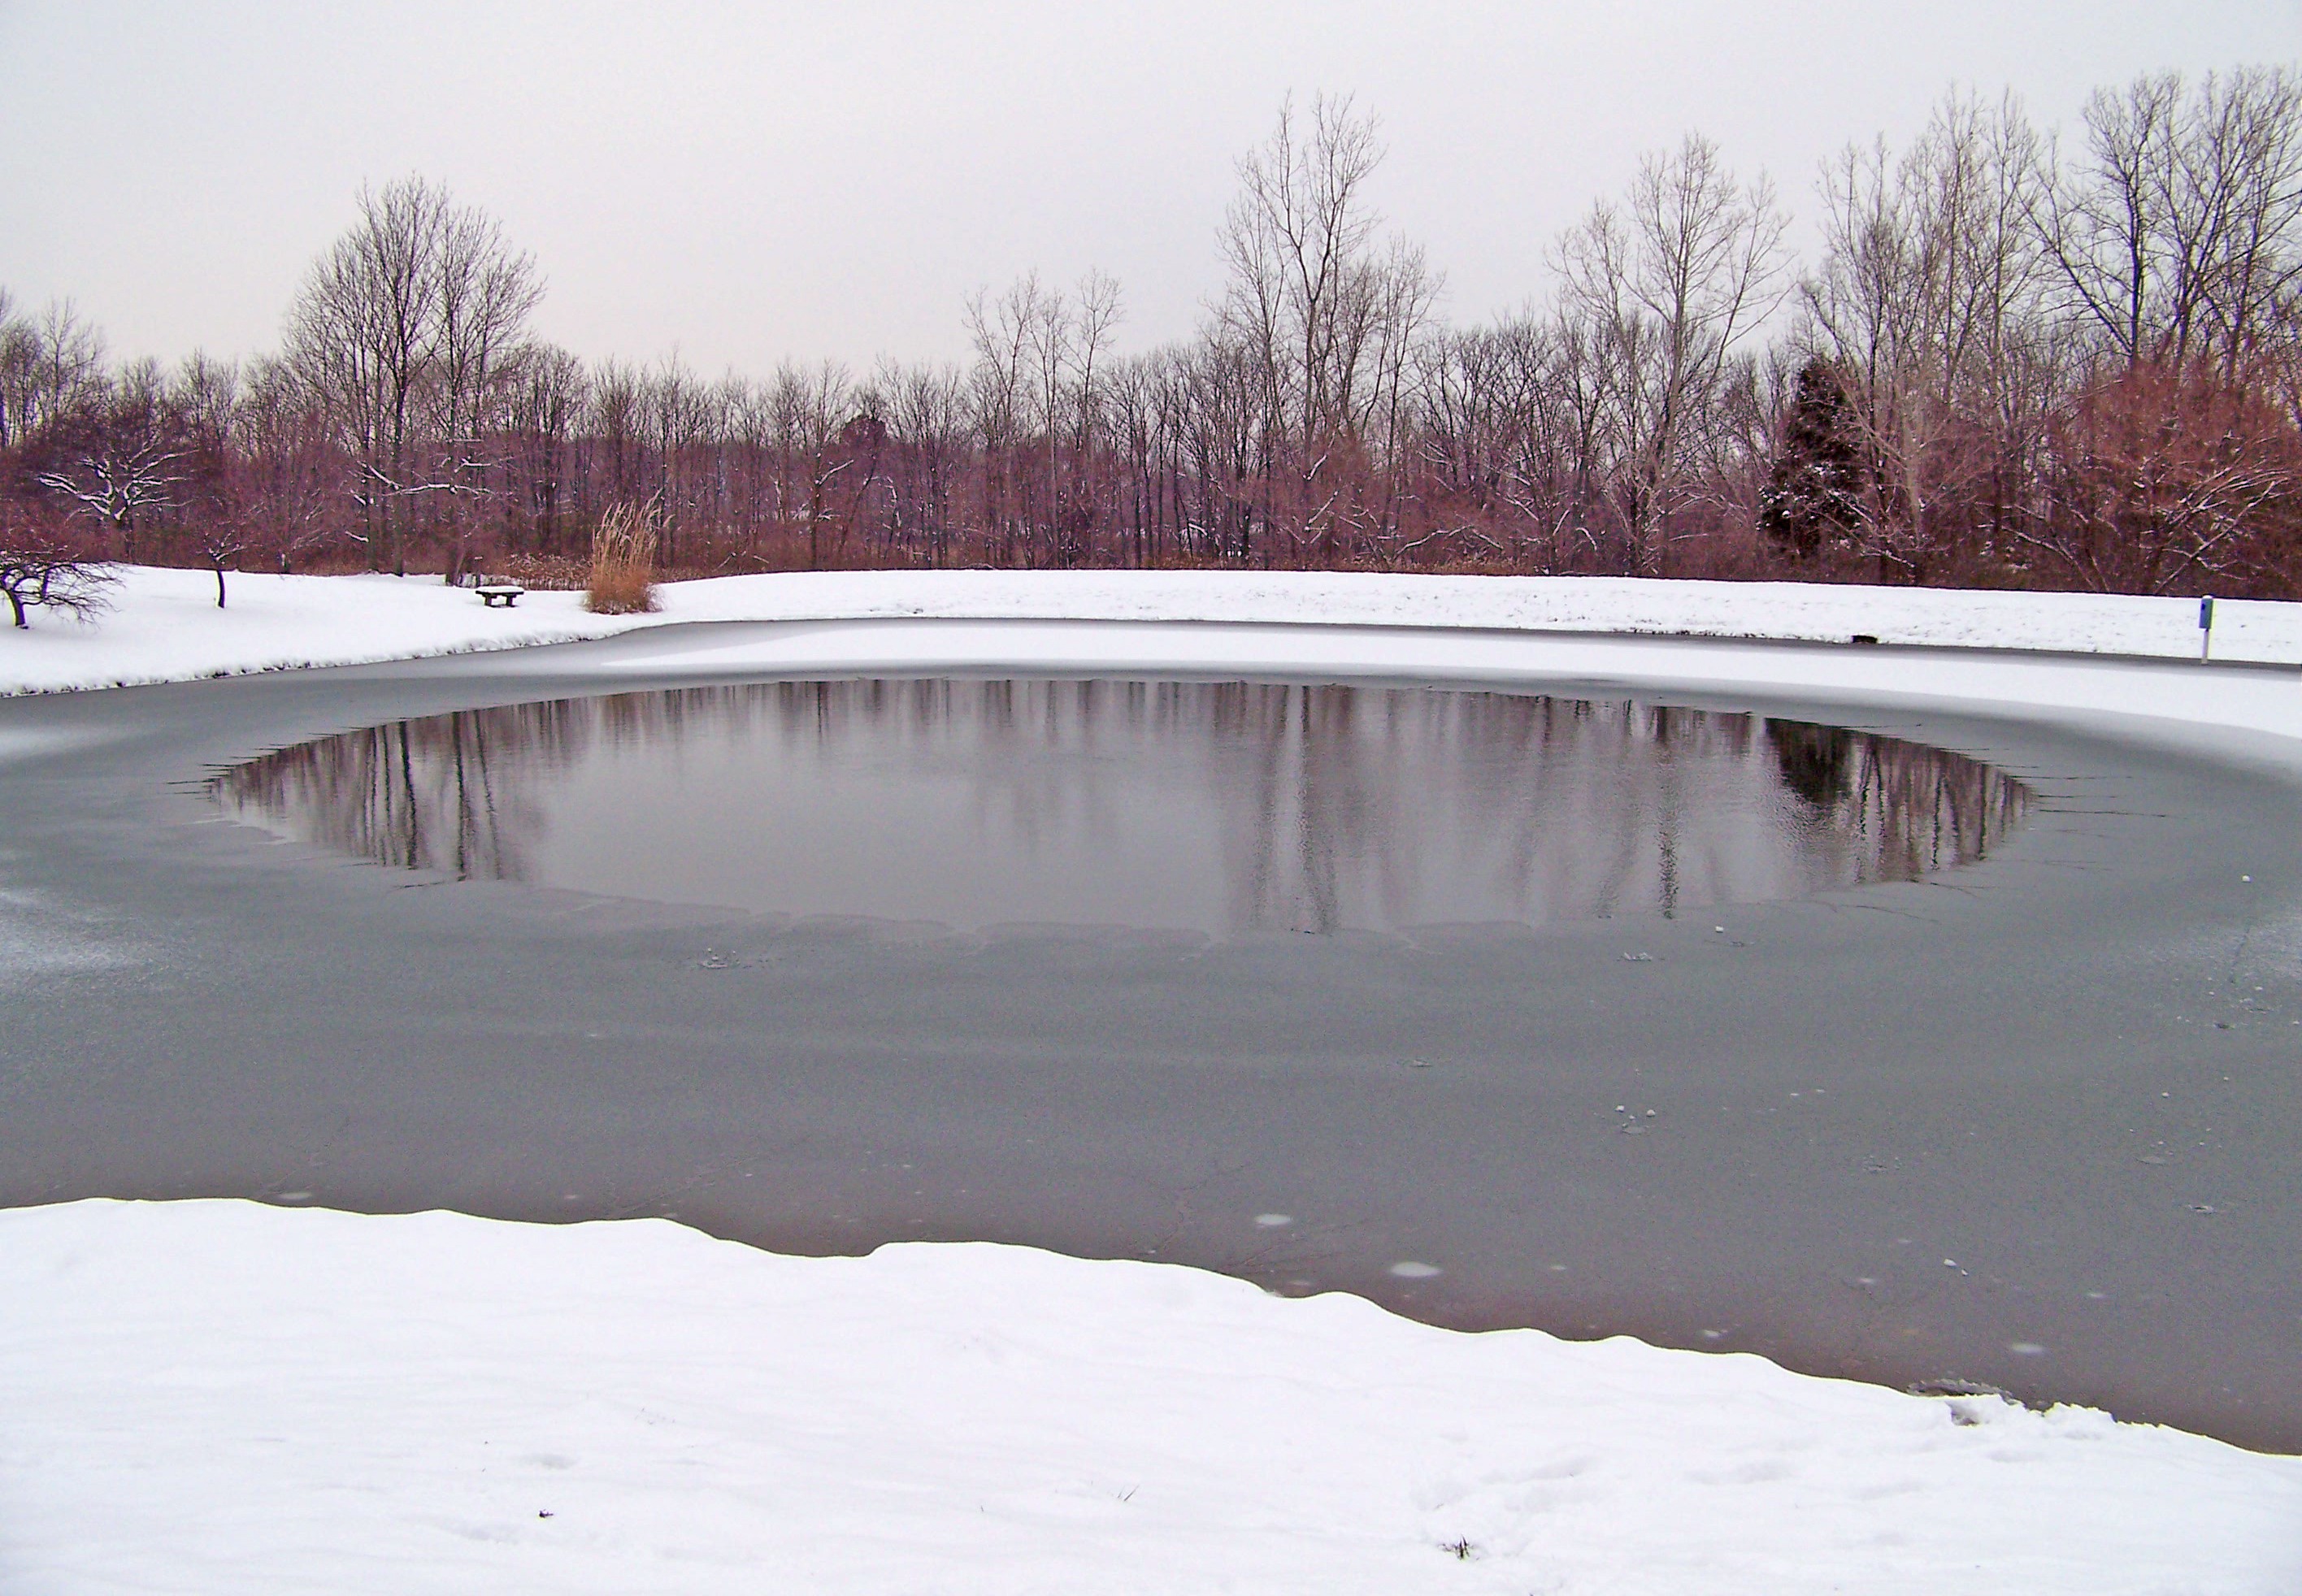
snow, winter, pond, ice, reflection, weather, frozen, season, trees, freezing